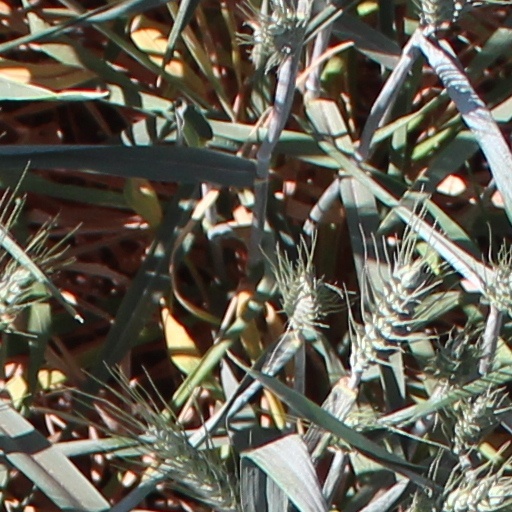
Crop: wheat